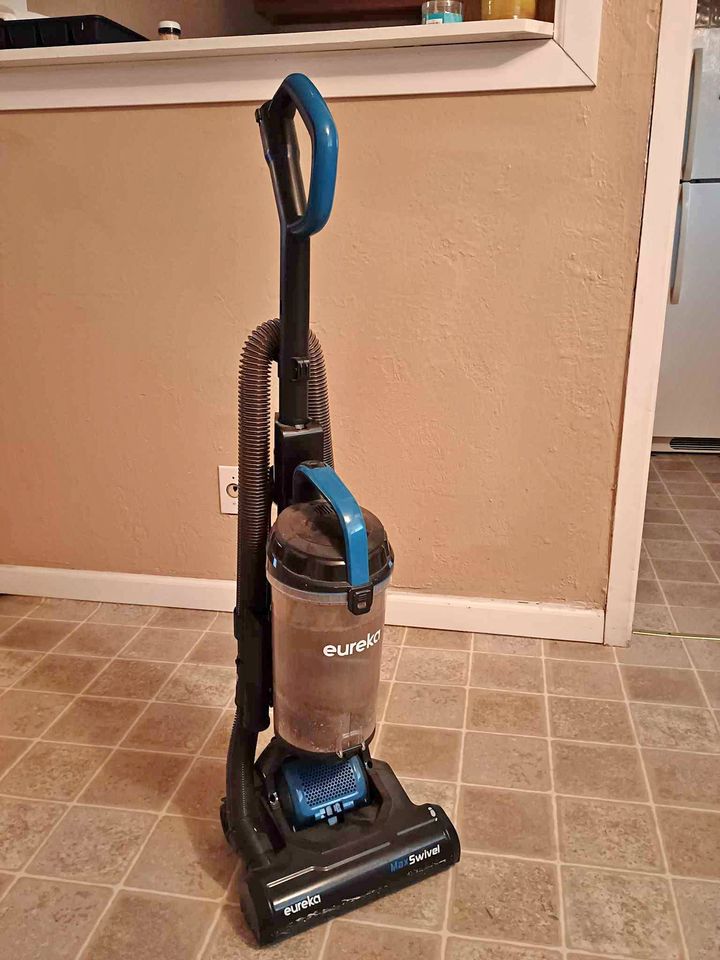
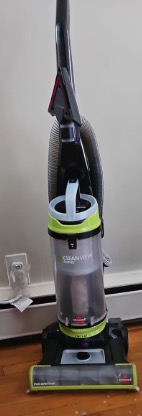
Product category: items_vacuum
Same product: no